Dennis James

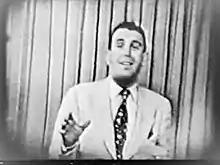
Hosting "Okay, Mother", c.1950

James was born to Demetrio Ernest Sposa and Teresa Amorosi, both of Italian descent. Born in Jersey City, New Jersey, James joined that city's WAAT as an announcer and moved in May 1940 to WNEW in New York City (now WBBR). He was soon hosting a morning show called "Breakfast With Bamberger's Basement". He went into television, appearing in 1943 on the first anniversary program of W2XVW, which eventually became WABD, the flagship station of the DuMont Television Network in 1946 (WABD is now Fox-owned WNYW). By mid-July 1943, he had taken over as host of DuMont's renamed fledgling Wednesday night variety show, "Television Roof." By September, programming was drastically curtailed on all New York stations due to the war. On April 15, 1946, WABD opened new studios at Wanamaker's department store and on the 18th, James appeared in an episode of "Famous Jury Trials".